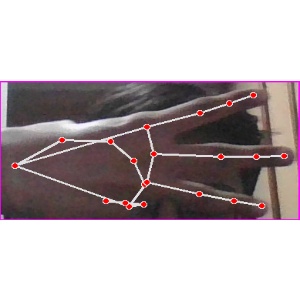
अक्षर: भ